Ted Thompson

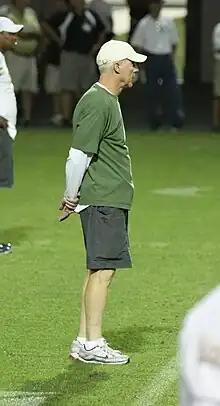
Thompson in August 2011

Thompson replaced Mike Sherman as general manager of the Packers in 2005. When Thompson was hired the Packers were over the salary cap for the upcoming 2005 season. Some of Thompson's first decisions included declining to re-sign starting guard Marco Rivera and releasing starting guard Mike Wahle and starting safety Darren Sharper, three key components of the team's three-time NFC North division championship team. Thompson's first draft netted a quarterback in first round pick Aaron Rodgers, as well as defensive starters in safety Nick Collins and linebacker Brady Poppinga. The drafting of Rodgers was especially notable in that he had been expected to be selected much earlier in the draft but wound up falling to the late first round. In free agency following the draft, Thompson signed low-priced players, picking up guards Matt O'Dwyer and Adrian Klemm to make up for the losses of Wahle and Rivera. However, O'Dwyer was cut during training camp, and Klemm was benched towards the end of the season. Thompson acquired several free agents during the season that proved more successful, including running back Samkon Gado, tight end Donald Lee and wide receiver Rod Gardner. Still, the team struggled to overcome injuries at numerous offensive skill positions, most notably season-ending injuries to #1 running back Ahman Green, #2 RB Najeh Davenport and #1 wide receiver Javon Walker, and Green Bay finished the season with a 4–12 record, the worst record for the franchise since 1991.